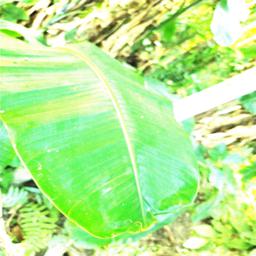
Label: YELLOW SIGATOKA